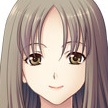
Portrait style: Anime Portrait